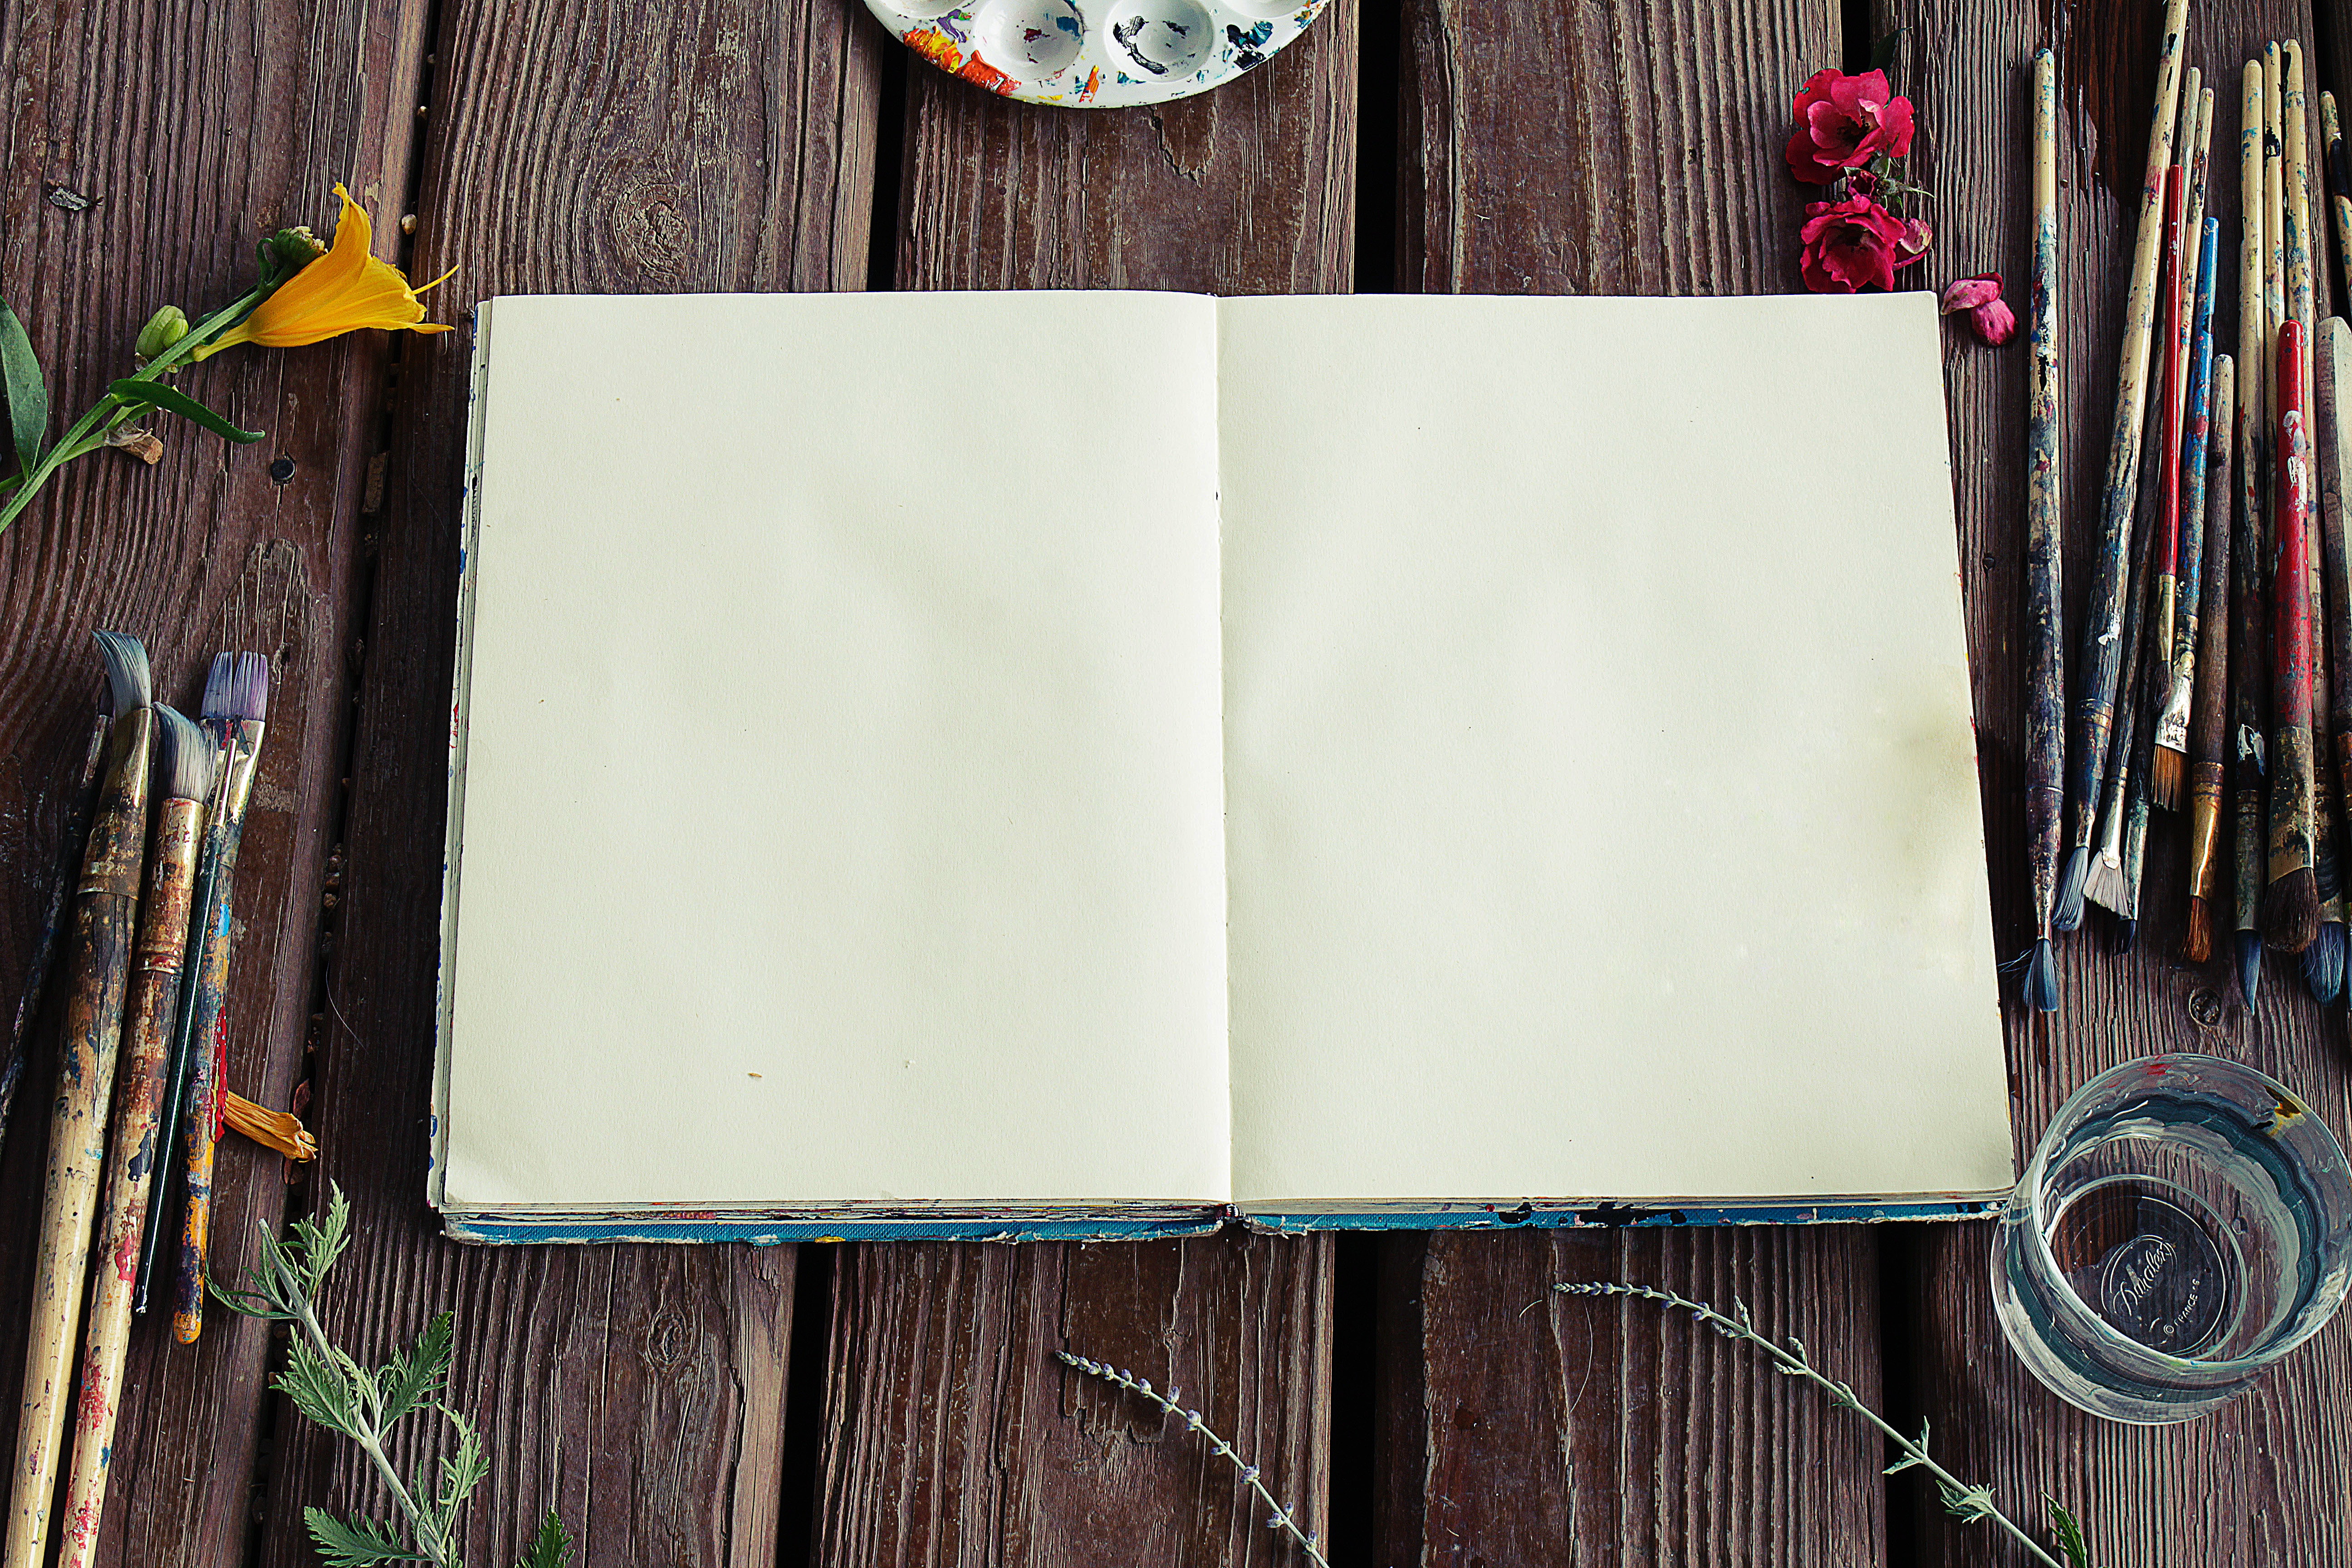
leaf, paper, paper product, textile, stationery, wood, linen, book, leather, linens